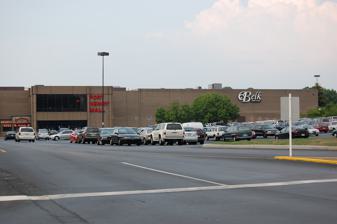
Building: Fort Henry Mall
Country: United States of America
Year built: 1976
Shopping mall in Tennessee, United States Fort Henry Mall Location Kingsport, Tennessee , United States Coordinates 36°31′45″N 82°31′14″W / 36.52912°N 82.52048°W / 36.52912; -82.52048 Opening date 1976 Developer Arlen Realty Management Tonya Jackson Owner Hull Property Group No. of stores and services 15 stores No. of anchor tenants 4 (2 open, 2 vacant) Total retail floor area 529,814 square feet (49,221 m 2 ) ( GLA ) No. of floors 2 (1 in Dunham's Sports, JCPenney, and former Sears) Website www .forthenrymall .com Fort Henry Mall , formerly Kingsport Town Center , located in Kingsport, Tennessee , is the only regional shopping mall serving Kingsport. It was opened March 10, 1976, as a two-level mall located at the intersection of Fort Henry Drive and Memorial Boulevard.  It is owned by Hull Property Group . The mall has two anchor stores : Belk and Dunham's Sports . Over 65 stores have been located in the mall.  Many of the national mall chains have been operating here, as well as some local stores.  There is no central food court in the mall, so the eating establishments are spread out throughout the mall. History Fort Henry Mall opened in 1976 as Kingsport's second enclosed shopping mall. Kingsport Mall located 2 miles away was home to department stores Montgomery Wards and Hill's along with several smaller stores, restaurants, and a movie theater. This mall was later closed and converted into the outdoor strip mall, East Stone Commons. Fort Henry Mall's original retail anchors included Sears , JC Penney , Miller's Department Store , and Belk . Failed renovation plans and loss of tenants Starting in 2010, the mall had planned a series of renovations on both the interior and exterior. The interior renovations were expected first, followed by the exterior. Also a name change took place (in mid-2008, for mall advertisements and doors). The renovations include: new stone-paved floors; gathering places with comfortable seating; a new children's play area; a fresh, contemporary design with brick and glass façades; a new clock tower; a food court; and monumental new entry structures. There were also two plans for expansion, one to JCPenney (which was to be demolished, with a new prototype building built separate from the mall. The anchor building would have been connected to the mall with a new promenade-style area with a courtyard and shops lined down a sidewalk. The plans later changed to expand the current building and renovate. The cinema side was to be expanded out to the end of Sears . That expansion would have included a two-story atrium with two escalators leading to the second floor. A food court would be on the right (currently Belk Home and Kids), and a dining terrace would be atop the expansion. The cinema would have expanded from an 11-screen to a 14-screen center. There would have also be 4–5 outparcels built in the parking lot, which were slated to be mostly restaurants. Interior work was to begin in 2010, which would have included the new children's play area. All work should have been completed by 2011 but continued to be pushed back. The mall received approval for city tax incentives targeting new tenants that may move into the mall. Signs went up all over the mall, telling everyone that big changes are on the way and also promoting the new name. The slogan used on the signs is, "You have to believe it to see it". Starting in late June, the mall started using its new name in the local newspapers and Funfest brochures. But the name change wasn't supposed to happen until after the building work was almost finished. If the expansion project had been completed it would have taken the mall from its current size of 530,000 square feet (49,000 m 2 ) to 634,000 square feet (58,900 m 2 ), which included the outparcels. The total cost for all of the renovations and construction has been projected between $30 and $40 million at the time of announcement. As of early 2010, the mall had yet to see much work. By this time, the original plans would have been well underway. But due to the mall management group, General Growth Properties , selling out their spot to The Hocker Group, the mall's plans were altered to expand and renovate. In November 2009, the mall received all new lighting in the hallways and courts throughout the mall. Then in late December 2009, Chick-fil-A , Radio Shack , and Waldenbooks all announced they would be closing for various reasons. Both Chick-fil-A and Radio Shack closed after Christmas and Walden Books closed in January. In July 2010, Dollar Tree also closed and moved to another location in Kingsport. The Belk Home and Kids store recently combined with the Belk Men and Women's store on the other side of the mall. The main Belk store was renovated, customer service was removed, and other space-saving measures took place to make room for the home and kids store to move in. The area that once housed the Belk Home and Kids store, Sugar Momma, and GNC were intended to become a food court with the planned renovations but the area only remained empty following these stores' relocations. In August 2011, Marquee Cinemas announced they would not be renewing the tenant lease and that they would depart the mall to build a separate complex in June 2012. This would leave the mall without a movie theatre . Little to no work has been done on the mall, and tenants continue to leave for other sites in Kingsport or just pull out of the market completely. By December 2011, the mall had gained The Children's Place as a major new store but also lost a cookie outlet and local shoe store. By 2012, the previously announced plans for renovation were scrapped except for the theater, which Frank Theatres took over operations of. They announced plans to build a 12 screen cineplex entertainment center including an IMAX theater, bowling alley, laser tag, bumper cars, and restaurant in the theater space and an addition to be built. Work was supposed to have begun in Summer 2012 be completed by Spring 2013, but failed to ever break ground. New ownership In 2016, Hull Property Group purchased the mall from Avision Young and soon after received a 20-year tax break from the City of Kingsport to begin renovations on the property. By this point, the mall had lost major retailers Aéropostale , Kirkland's , Shoe Dept , Charley's Grilled Subs , Justice , Deb , Hallmark Cards , MasterCuts , and Christopher & Banks On January 4, 2017, Sears announced that they would be closing this location at the end of March. The name of the mall return to Fort Henry Mall in efforts to connect back with the community. Mall owners Hull Property Group entered into a lawsuit with Frank Theatres in December 2016 over unpaid rent stemming from contract issues regarding the original renovations of the theater following Marquee's exit. Frank failed to follow through with their plans to build an entertainment center on the property and but blamed the city for not following through with their end of an incentive deal. Frank in return stopped paying rent in March 2016 and was given an eviction notice in October of the same year. a court settlement, Frank Theatres exited the mall in April 2017 leaving all equipment behind (as part of the court settlement). NCG Cinemas soon came in with a massive remodel of the theater and reopened in July 2017. Mall renovations finally got underway at the mall in mid-2017. One of the renovations was the addition of Dunham's Sports in the former Belk Home Store. On June 4, 2020, it was announced that JCPenney would be closing around October 2020 as part of a plan to close 154 stores nationwide. After JCPenney closed, Belk and Dunham's Sports became the only remaining anchor stores left. In January of 2023 it was announced American Eagle would be closing in the Fort Henry Mall. The location is now closed and the mall website only has 15 stores listed as being in the establishment. References